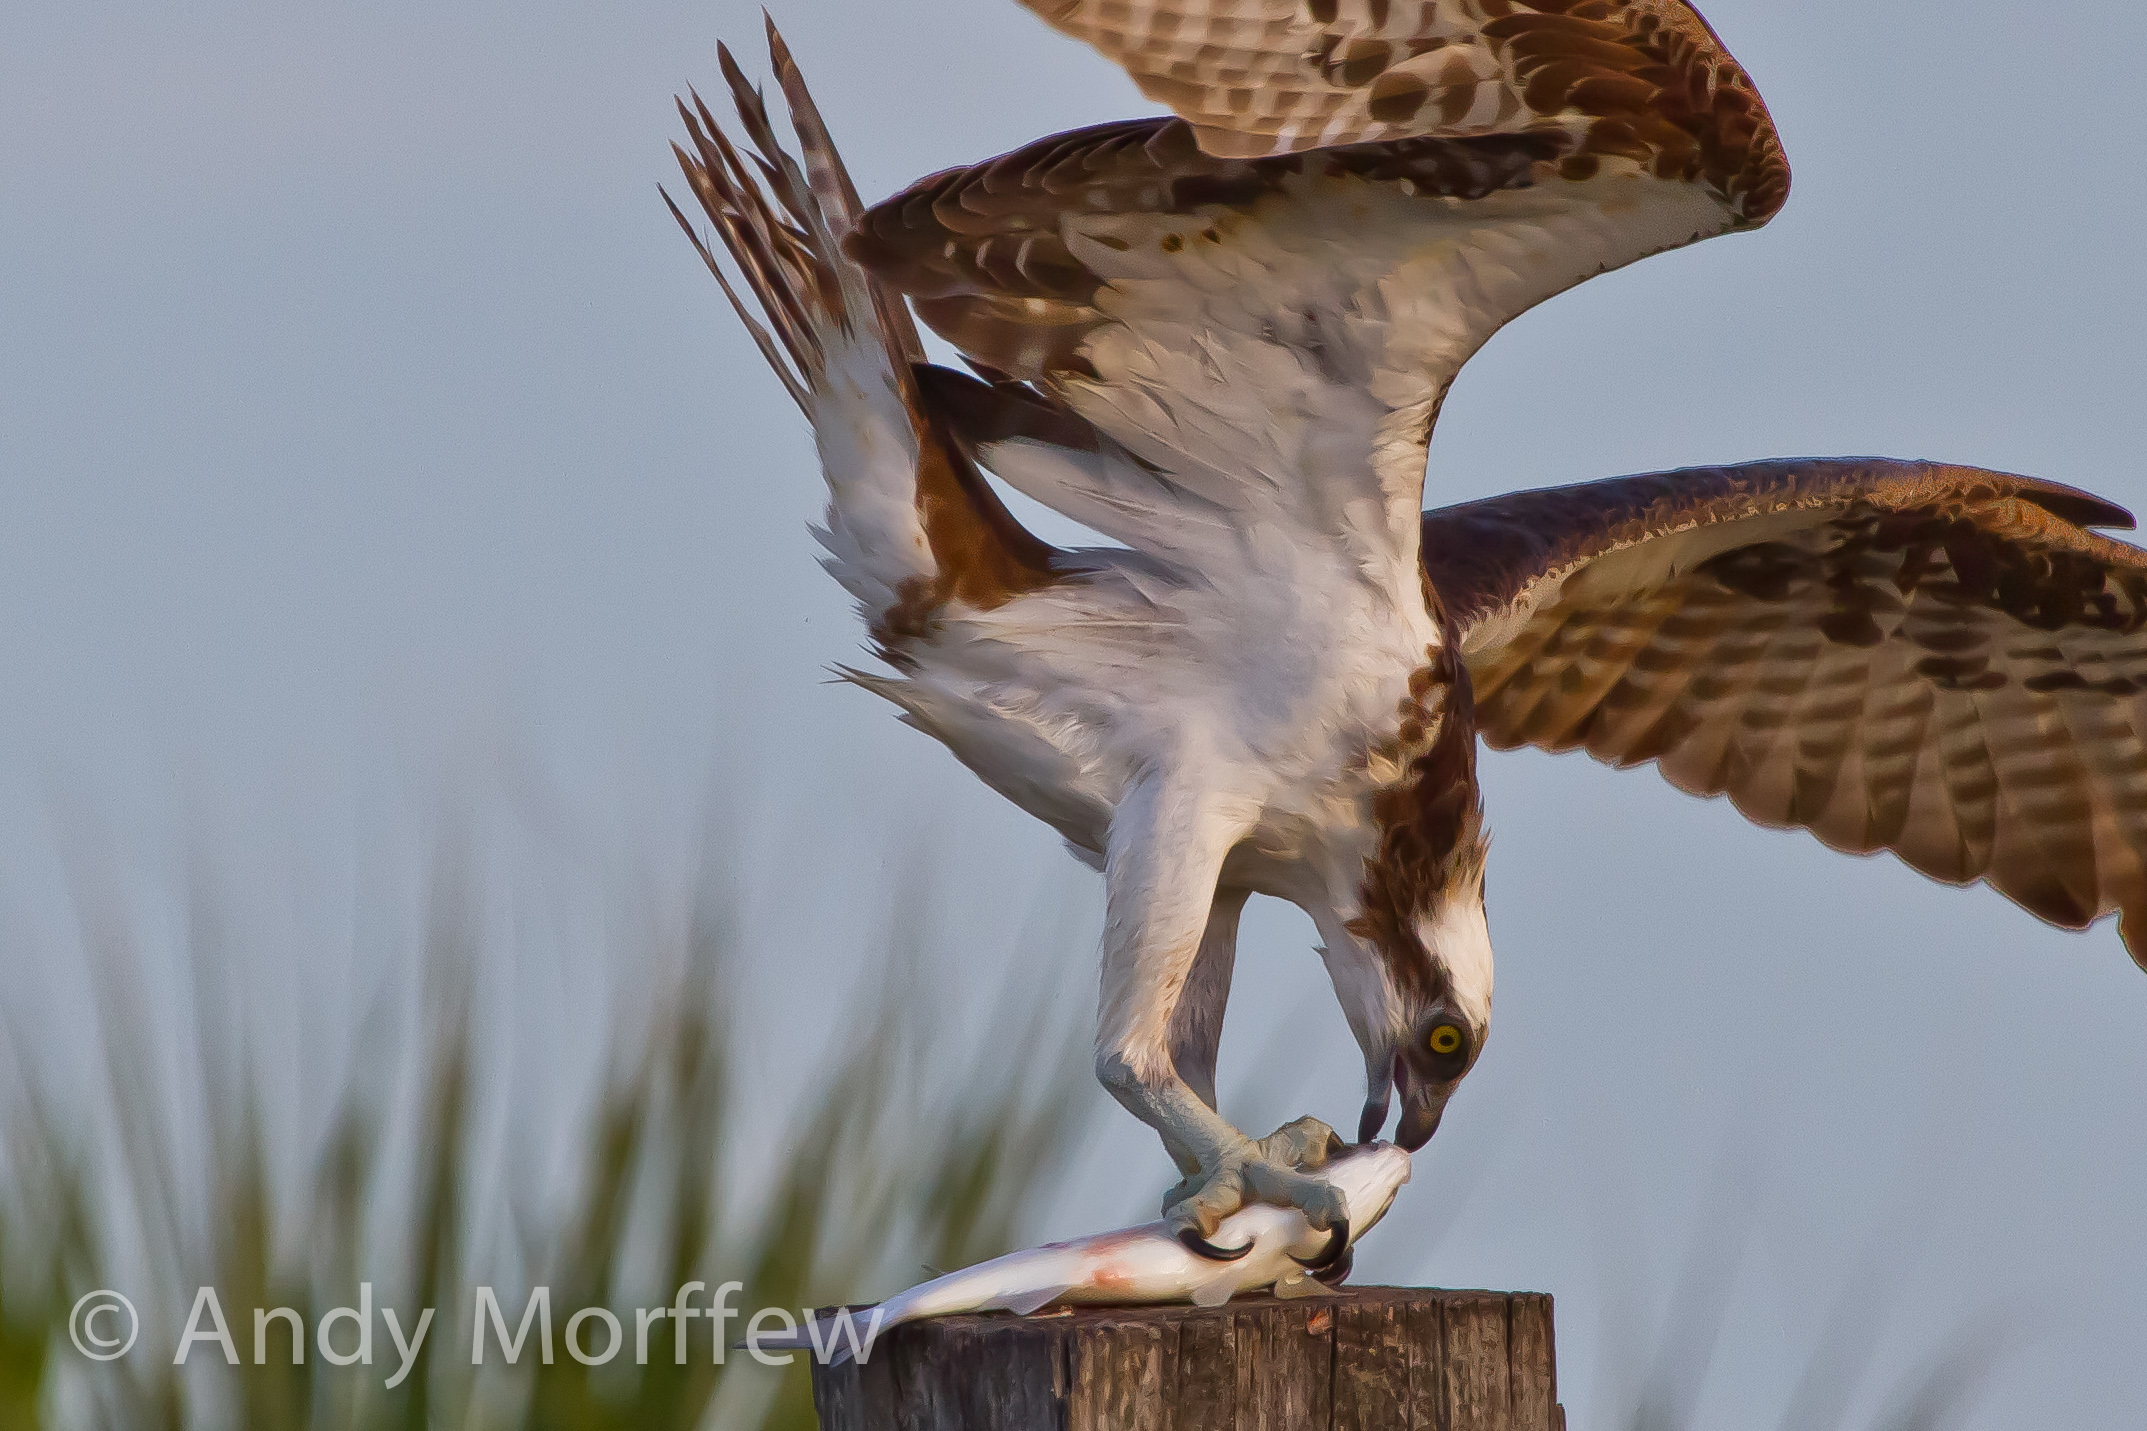
bird, wing, wildlife, beak, eagle, hawk, fish, fauna, bird of prey, vertebrate, blinkagain, osprey, falcon, florida, buzzard, andymorffew, morffew, marcoisland, tigertailbeach, accipitriformes